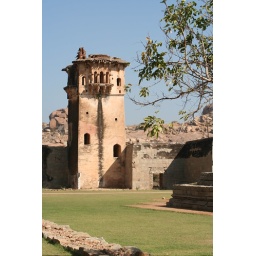
Not sure of what this tower was part of, it was set in walls near to the elephant house.